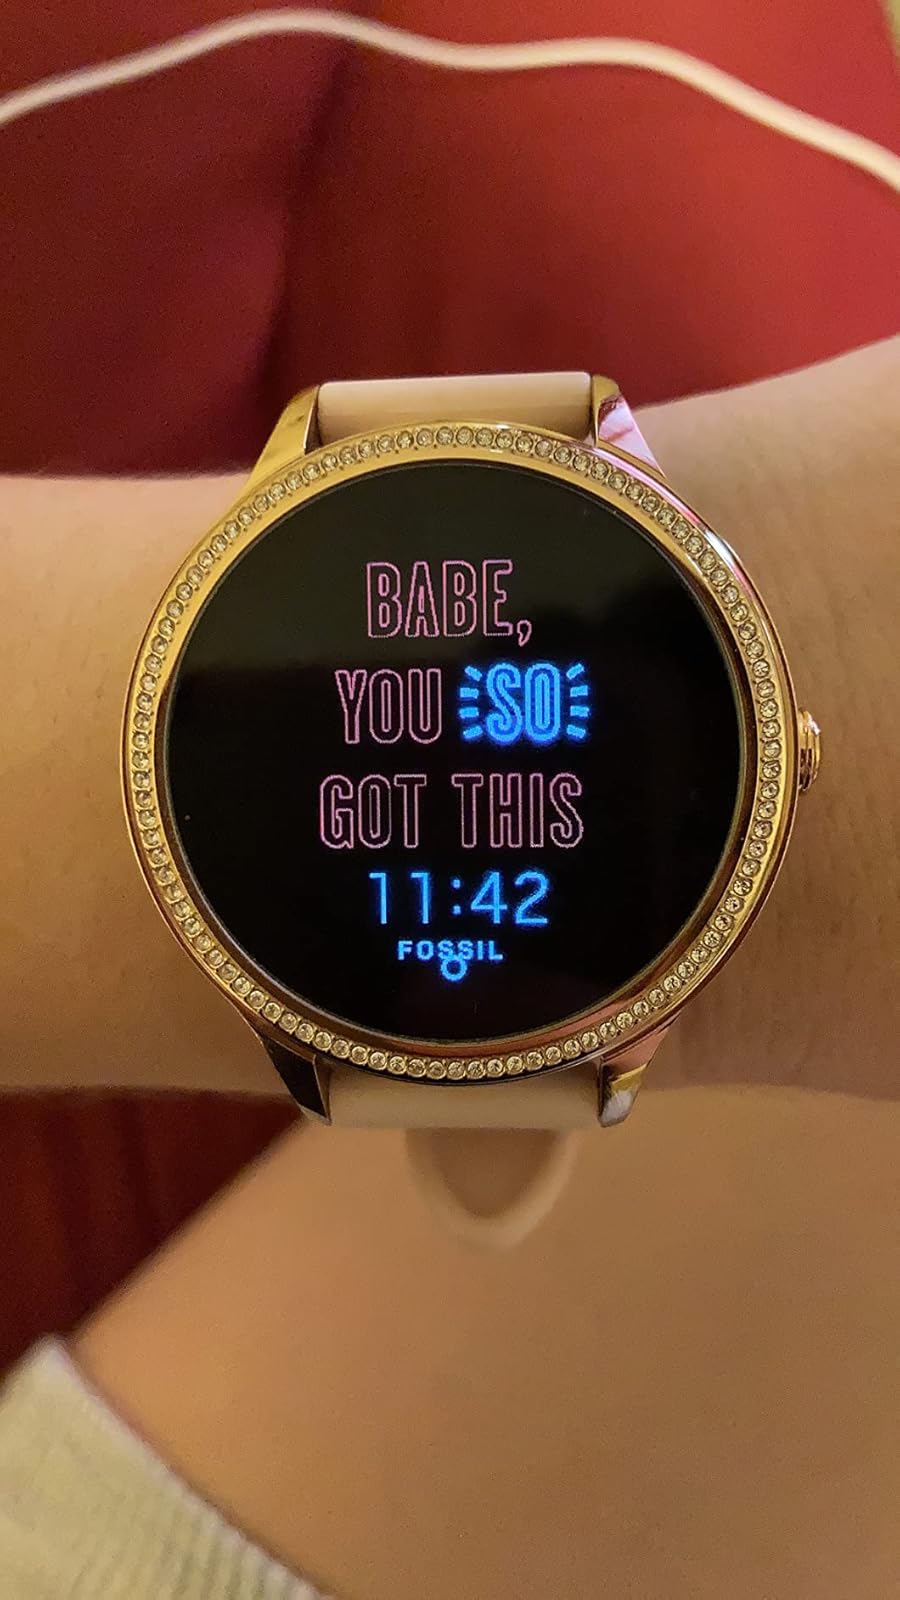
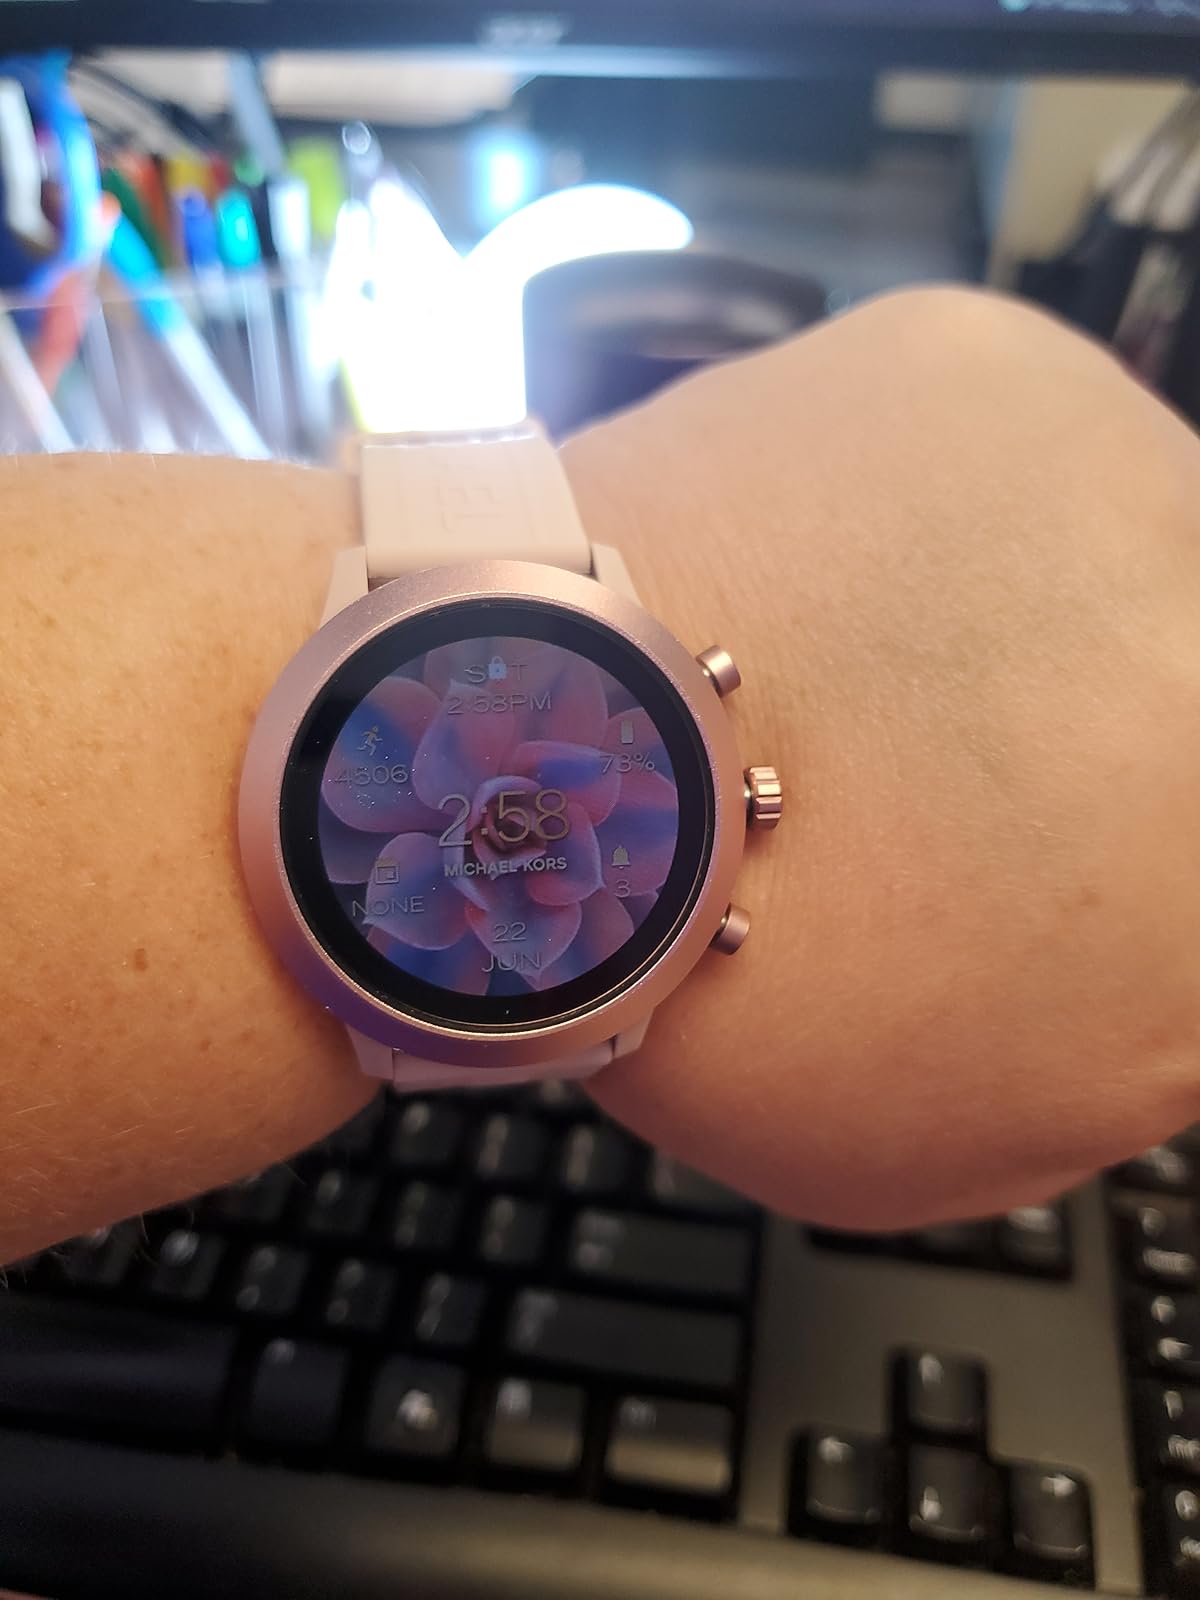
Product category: smartwatch
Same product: no